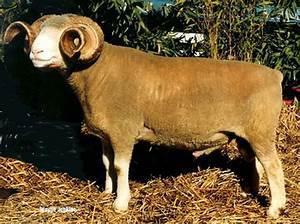
sheep